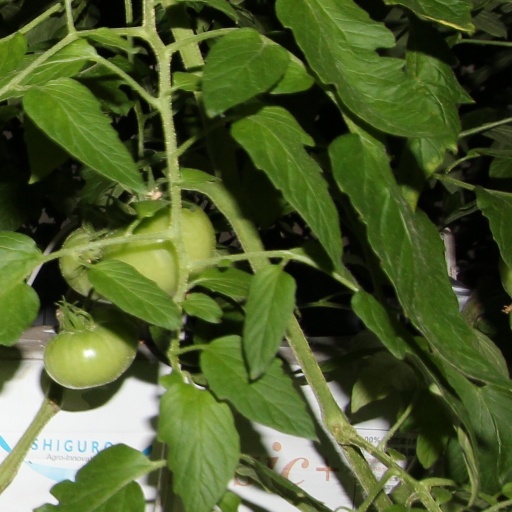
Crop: tomato